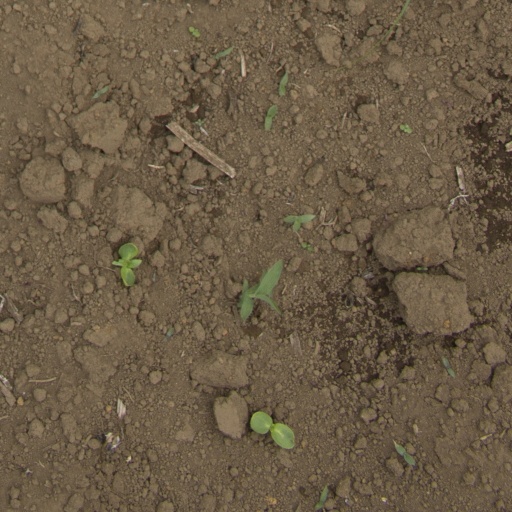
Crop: Jerusalem artichoke